Al Pickard

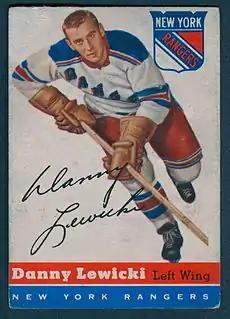
Hockey card with in-game action photo of Lewicki playing for the New York Rangers

Pickard was re-elected president in April 1948, despite speculation from the Canadian Press that he would be replaced. The CAHA had no first vice-president at the time since Norman Dawe died unexpectedly in January 1948. No replacement had been named for Dawe, and Western Canada delegates reportedly sought to have OHA president George Panter elected.